Franck Tayou

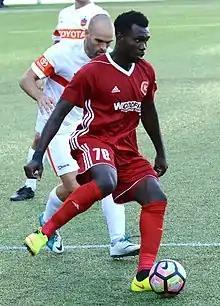
Tayou with the Richmond Kickers in 2017

Franck Tayou (born April 16, 1990) is a Cameroon-born-American soccer player who currently plays for the Milwaukee Wave of the Major Arena Soccer League.